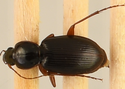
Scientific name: Synuchus impunctatus
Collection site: Harvard Forest & Quabbin Watershed NEON (HARV), plot HARV_001